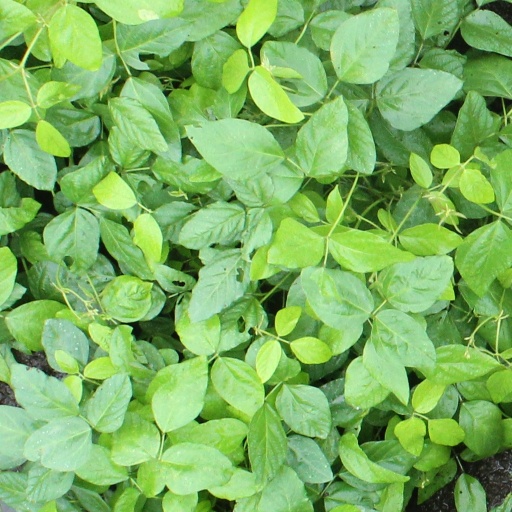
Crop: soybean